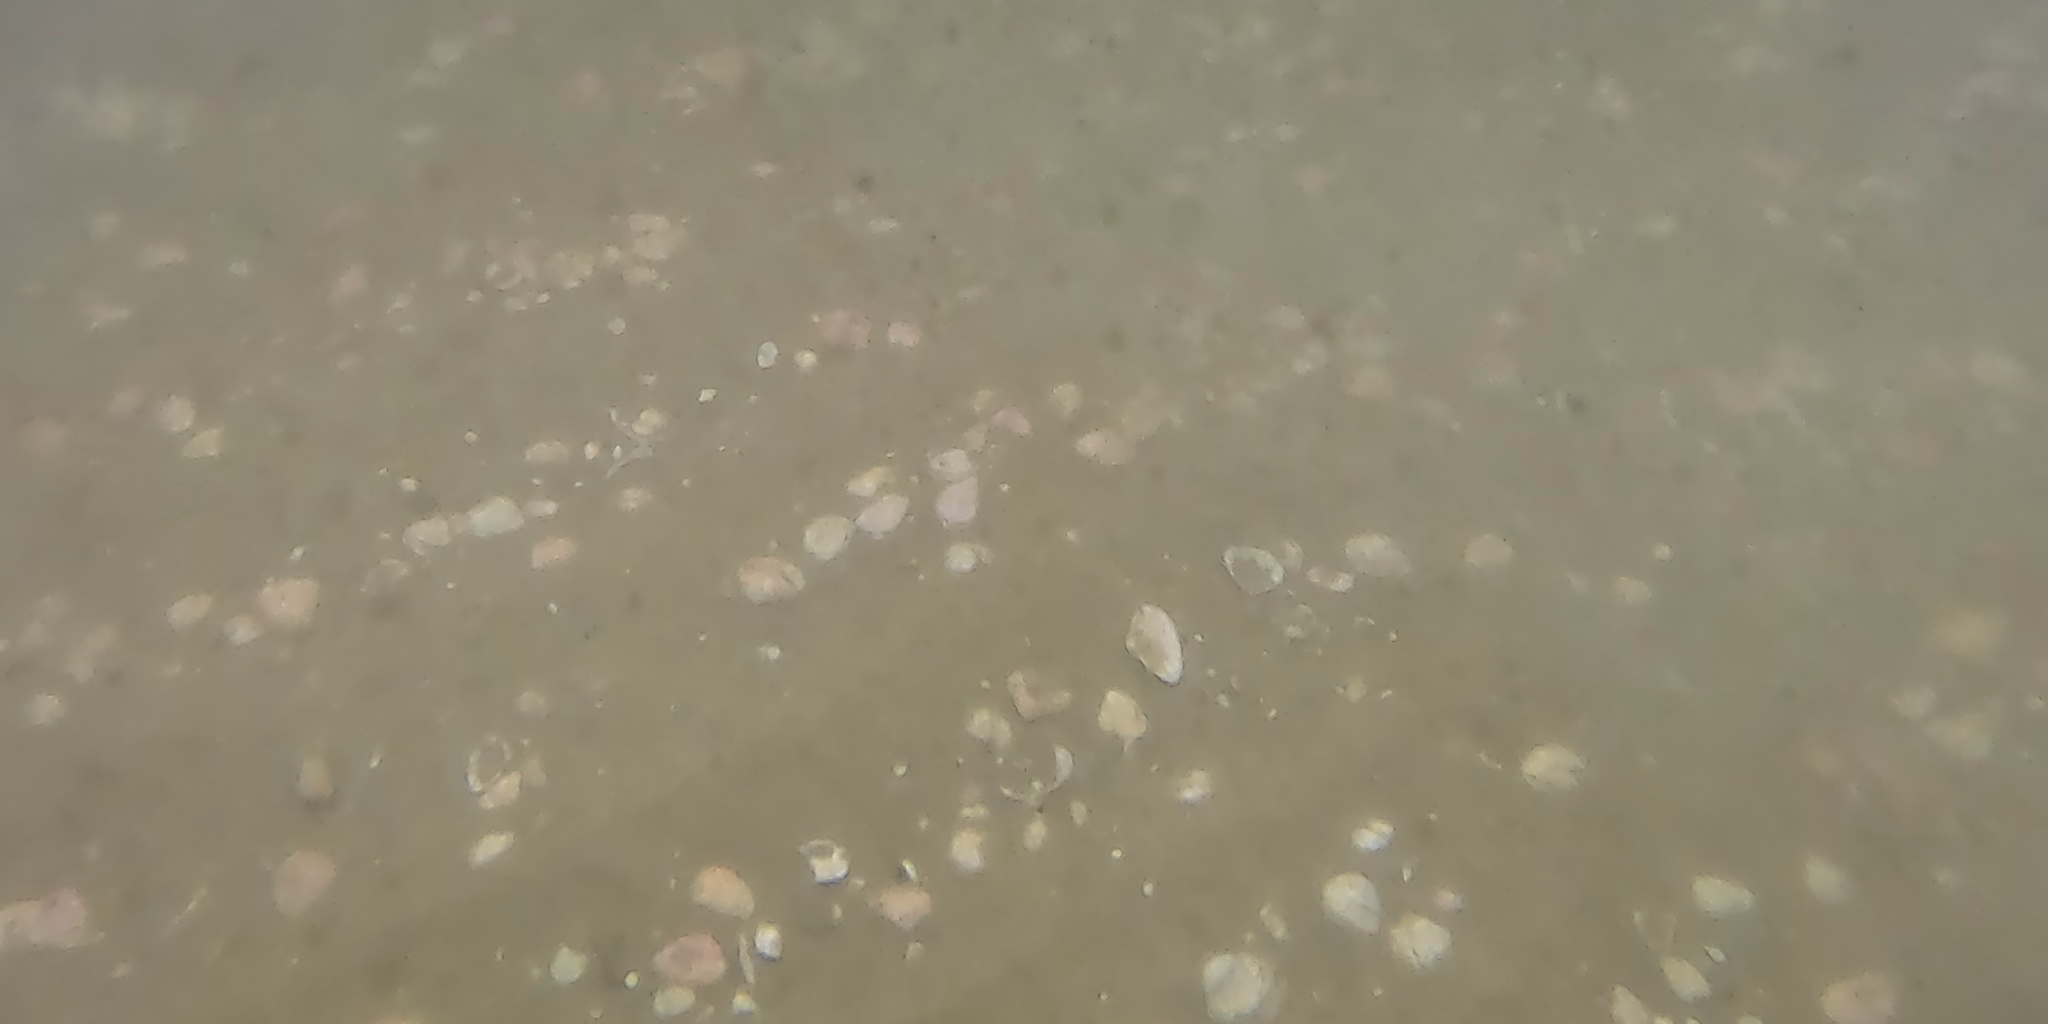
Seabed habitat: sand